Amityville Dollhouse

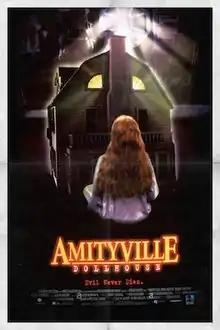
Promotional poster

Amityville Dollhouse is a 1996 American supernatural horror film directed by Steve White and starring Robin Thomas, Allen Cutler, Lenore Kasdorf, and Lisa Robin Kelly. Released direct-to-video, it was the eighth film in the "Amityville Horror" film series, inspired by Jay Anson's 1977 novel "The Amityville Horror". This was the last film in the series released before the first installment was remade nine years later.